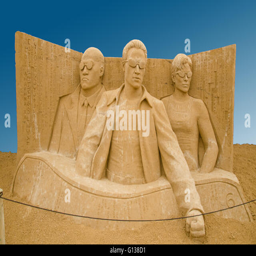
sand sculpture of the movie